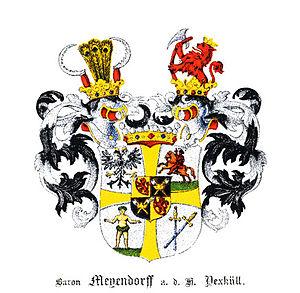
La famille von Meyendorff est une famille de la noblesse allemande de la Baltique portant le titre de baron. Elle est issue des barons von Uexküll. La branche des Meyendorff issue des Uexküll s’est formée dans le troisième quart du XVᵉ siècle.